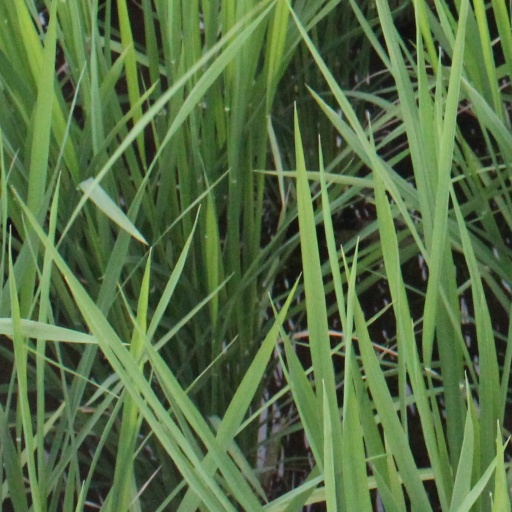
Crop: rice